British Rail Class 895

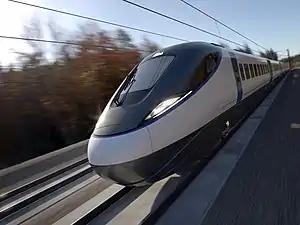
Proposed design of rolling stock by Hitachi and Alstom joint venture

The British Rail Class 895 is a type of train on order for the under-construction High Speed 2 (HS2) high-speed rail line in the United Kingdom.